Cricket in Sussex

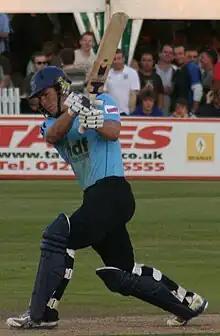
Joe Gatting batting at the County Ground in 2009

Cricket in Sussex refers to the sport of cricket in relation to its participation and history within Sussex, England. One of the most popular sports in Sussex, it is commonly believed that cricket was developed in Sussex and the neighbouring counties of Kent and Surrey. Records from 1611 indicate the first time that the sport was documented in Sussex; this is also the first reference to cricket being played by adults. The first reference to women's cricket is also from Sussex and dates from 1677; a match between two Sussex women's teams playing in London is documented from 1747. Formed in 1839, Sussex County Cricket Club is believed to be the oldest professional sports club in the world and is the oldest of the county cricket clubs. Sussex players, including Jem Broadbridge and William Lillywhite were instrumental in bringing about the change from underarm bowling to roundarm bowling, which later developed into overarm bowling. For some time roundarm bowling was referred to as 'Sussex bowling'.